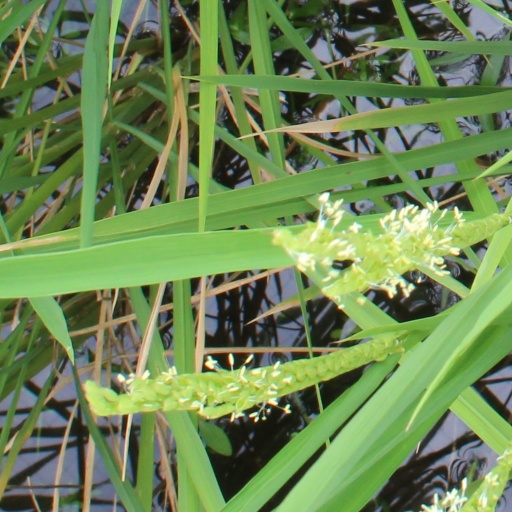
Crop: rice